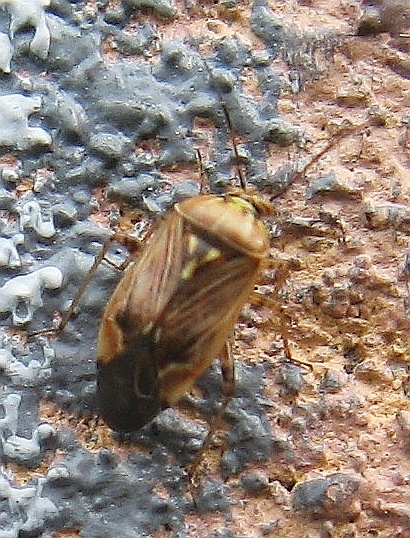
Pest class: lygus_bug